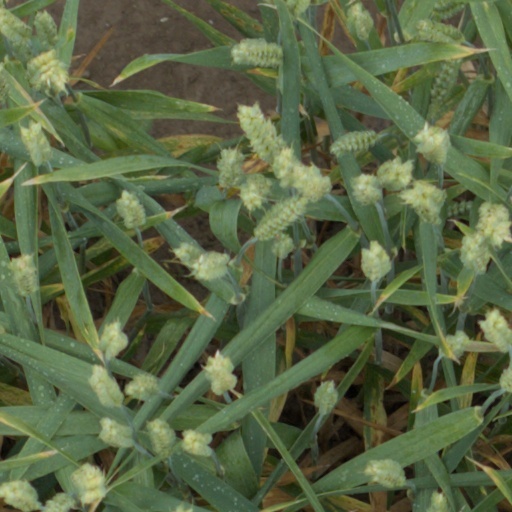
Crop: wheat